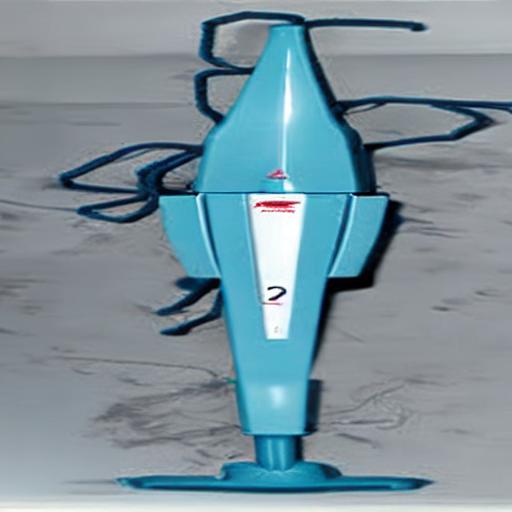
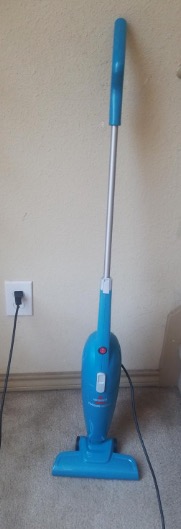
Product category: items_vacuum
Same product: no